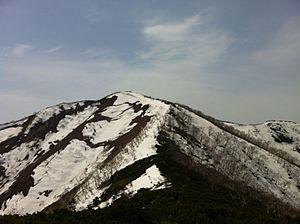
Le mont Uenshiri est l'une des montagnes des monts Kitami. Culminant à 1 142 m d'altitude, il est situé aux limites des villes de Nishiokoppe, Shimokawa et Takinoue en Hokkaidō au Japon.